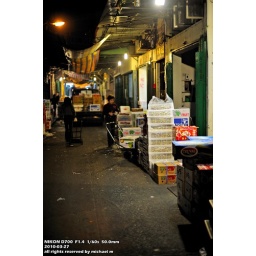
fruit market in the night